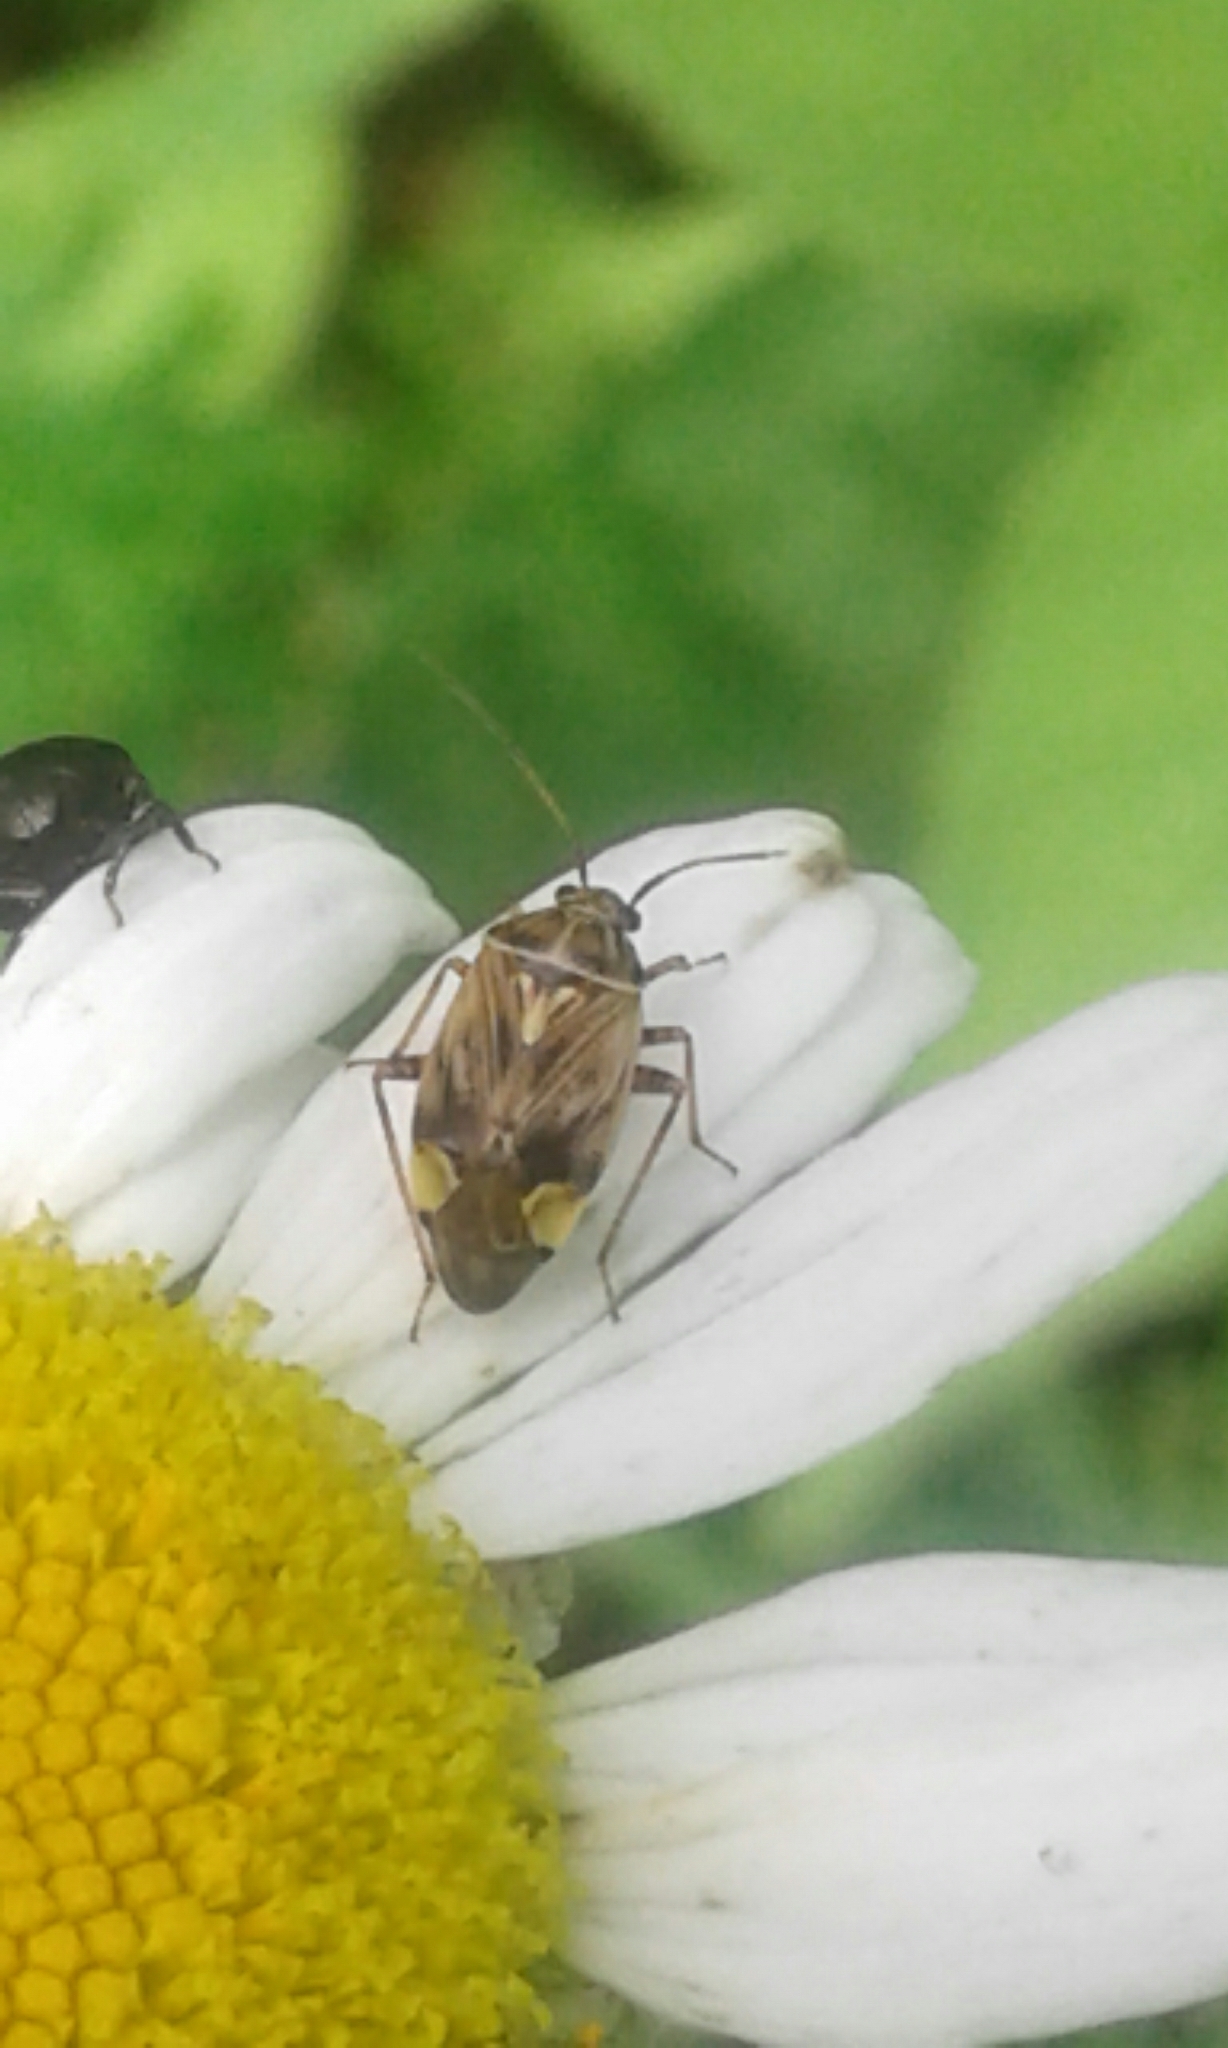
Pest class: lygus_bug